Cargo bike

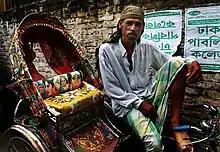
Cycle rickshaw in Dhaka

The chukudu (or chikudu, cbokoudou) is a two-wheeled vehicle similar to a scooter used in the east of the Democratic Republic of Congo. It is made of wood, and used for transporting cargo.